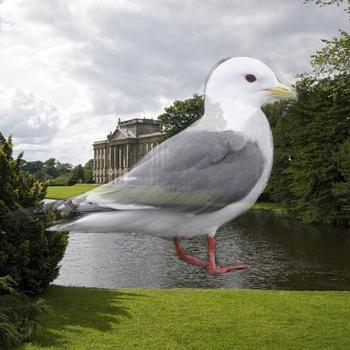
Bird species: Red_legged_Kittiwake
Bird type: waterbird
Background: water